Blues

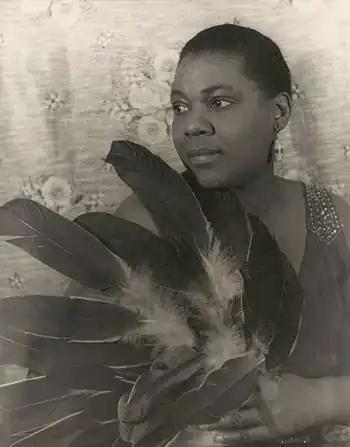
Bessie Smith, an early blues singer, known for her powerful voice

Handy was a formally trained musician, composer, and arranger who helped to popularize the blues by transcribing and orchestrating blues in an almost symphonic style, with bands and singers. He became a popular and prolific composer, and billed himself as the "Father of the Blues"; however, his compositions can be described as a fusion of blues with ragtime and jazz, a merger facilitated using the Cuban habanera rhythm that had long been a part of ragtime; Handy's signature work was the "Saint Louis Blues".